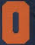
Number: 0